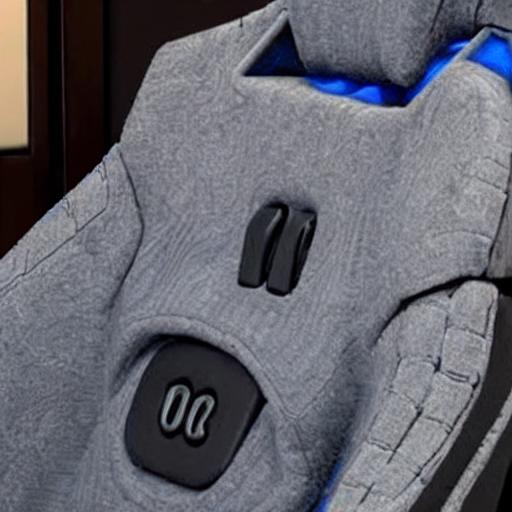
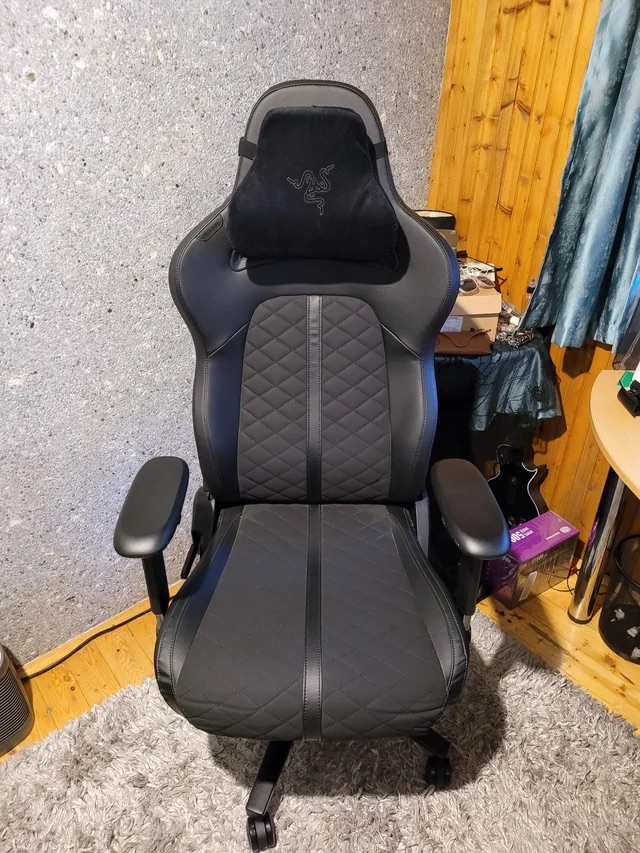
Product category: items_chair
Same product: no